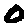
Label: 0